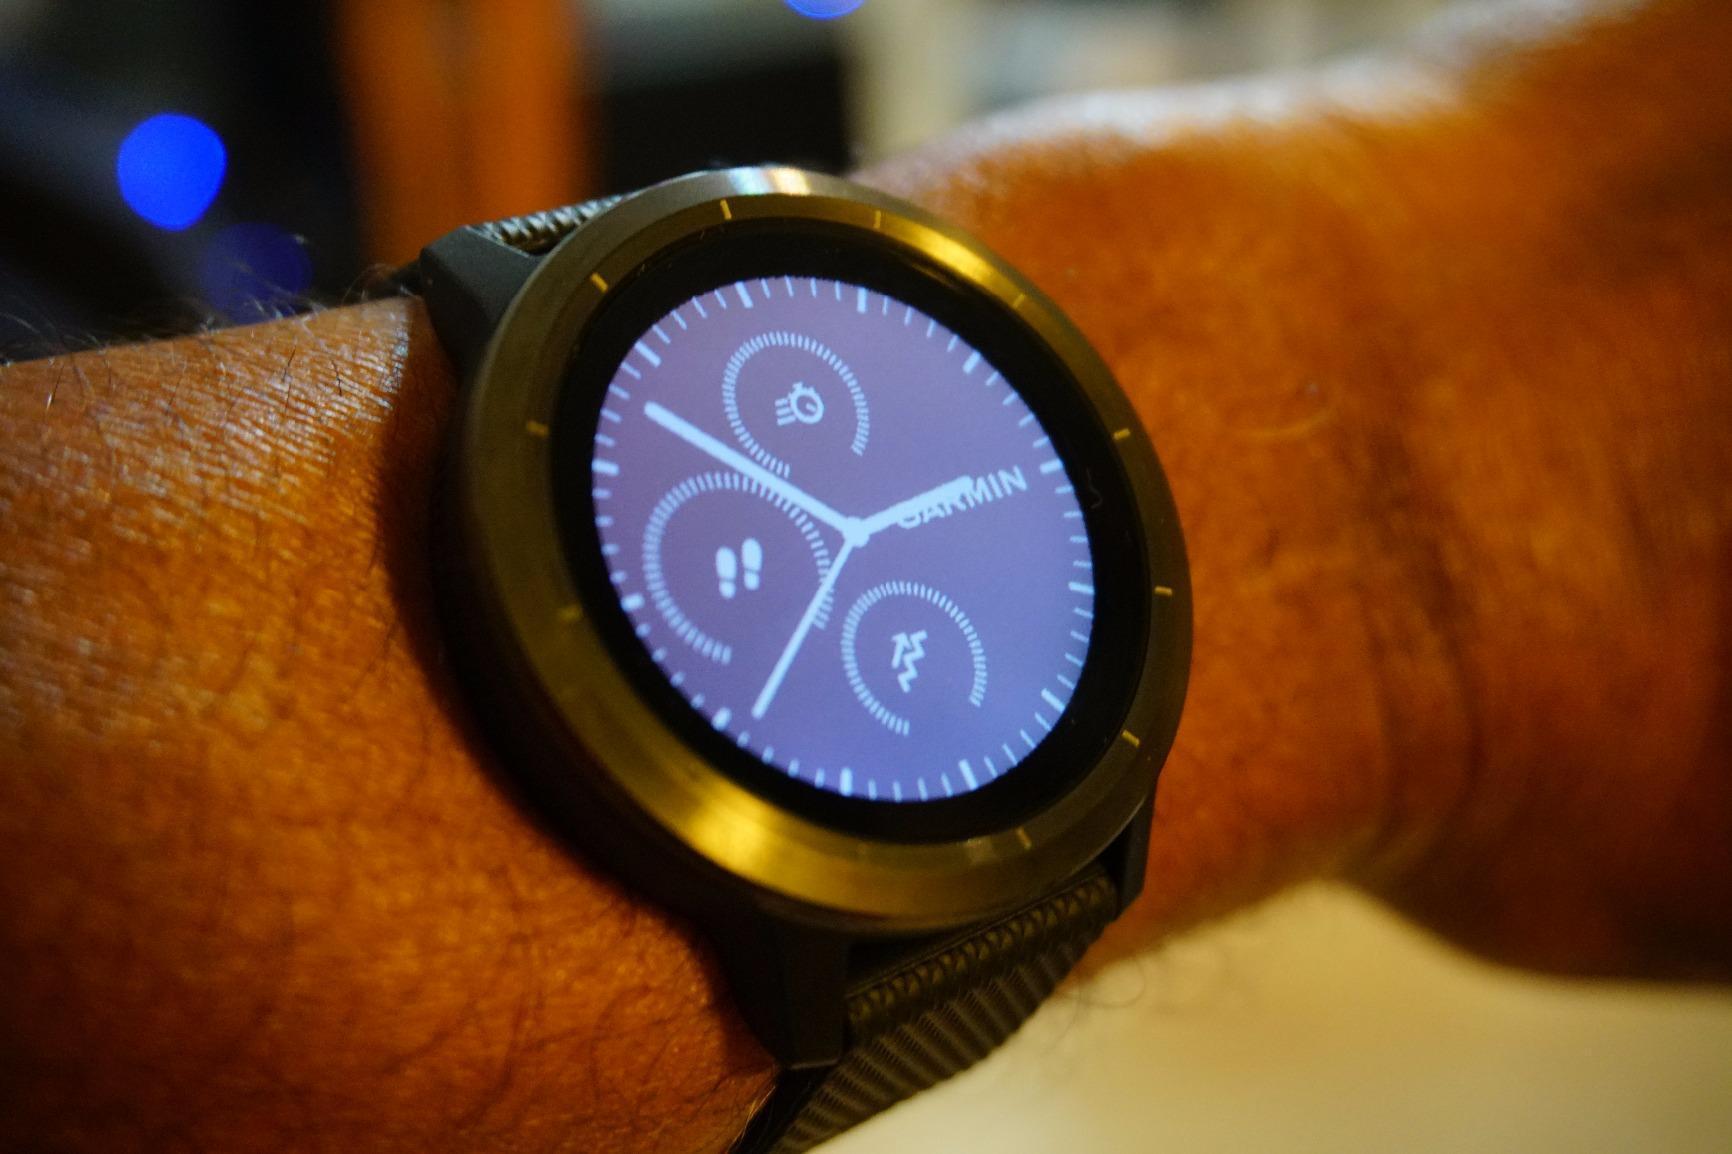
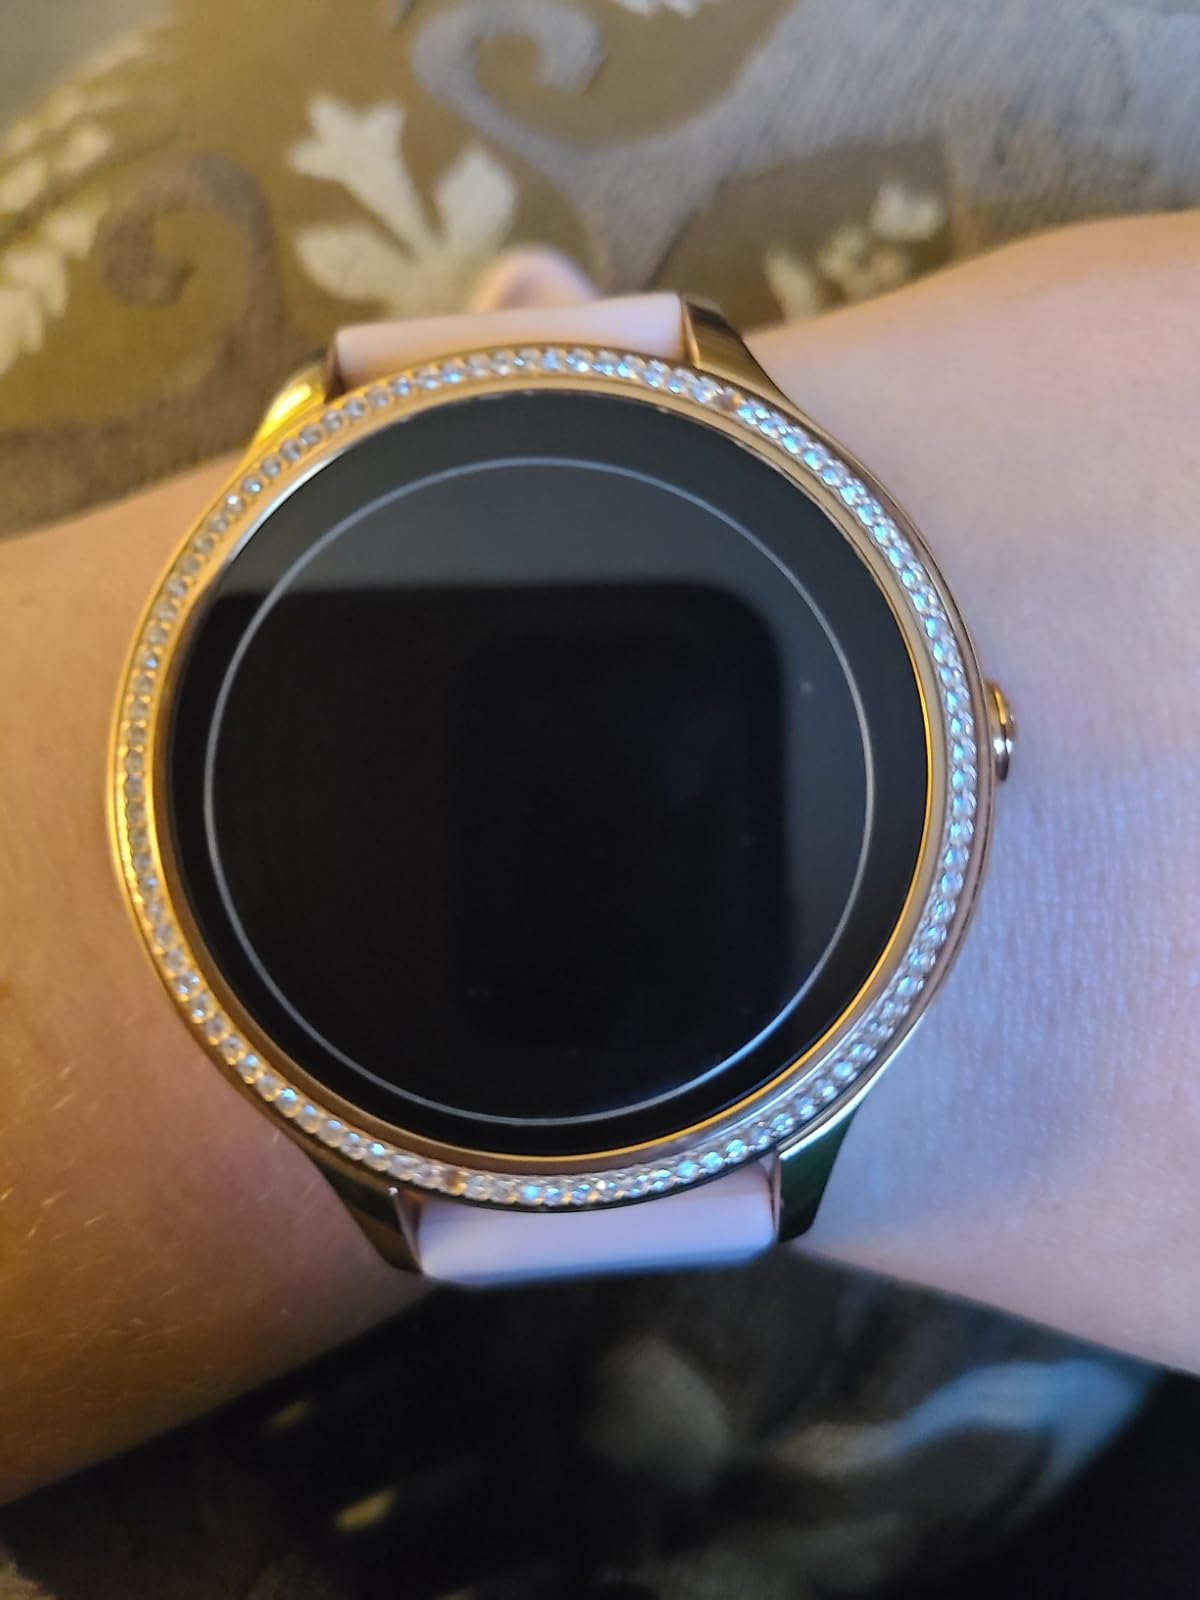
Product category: smartwatch
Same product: no